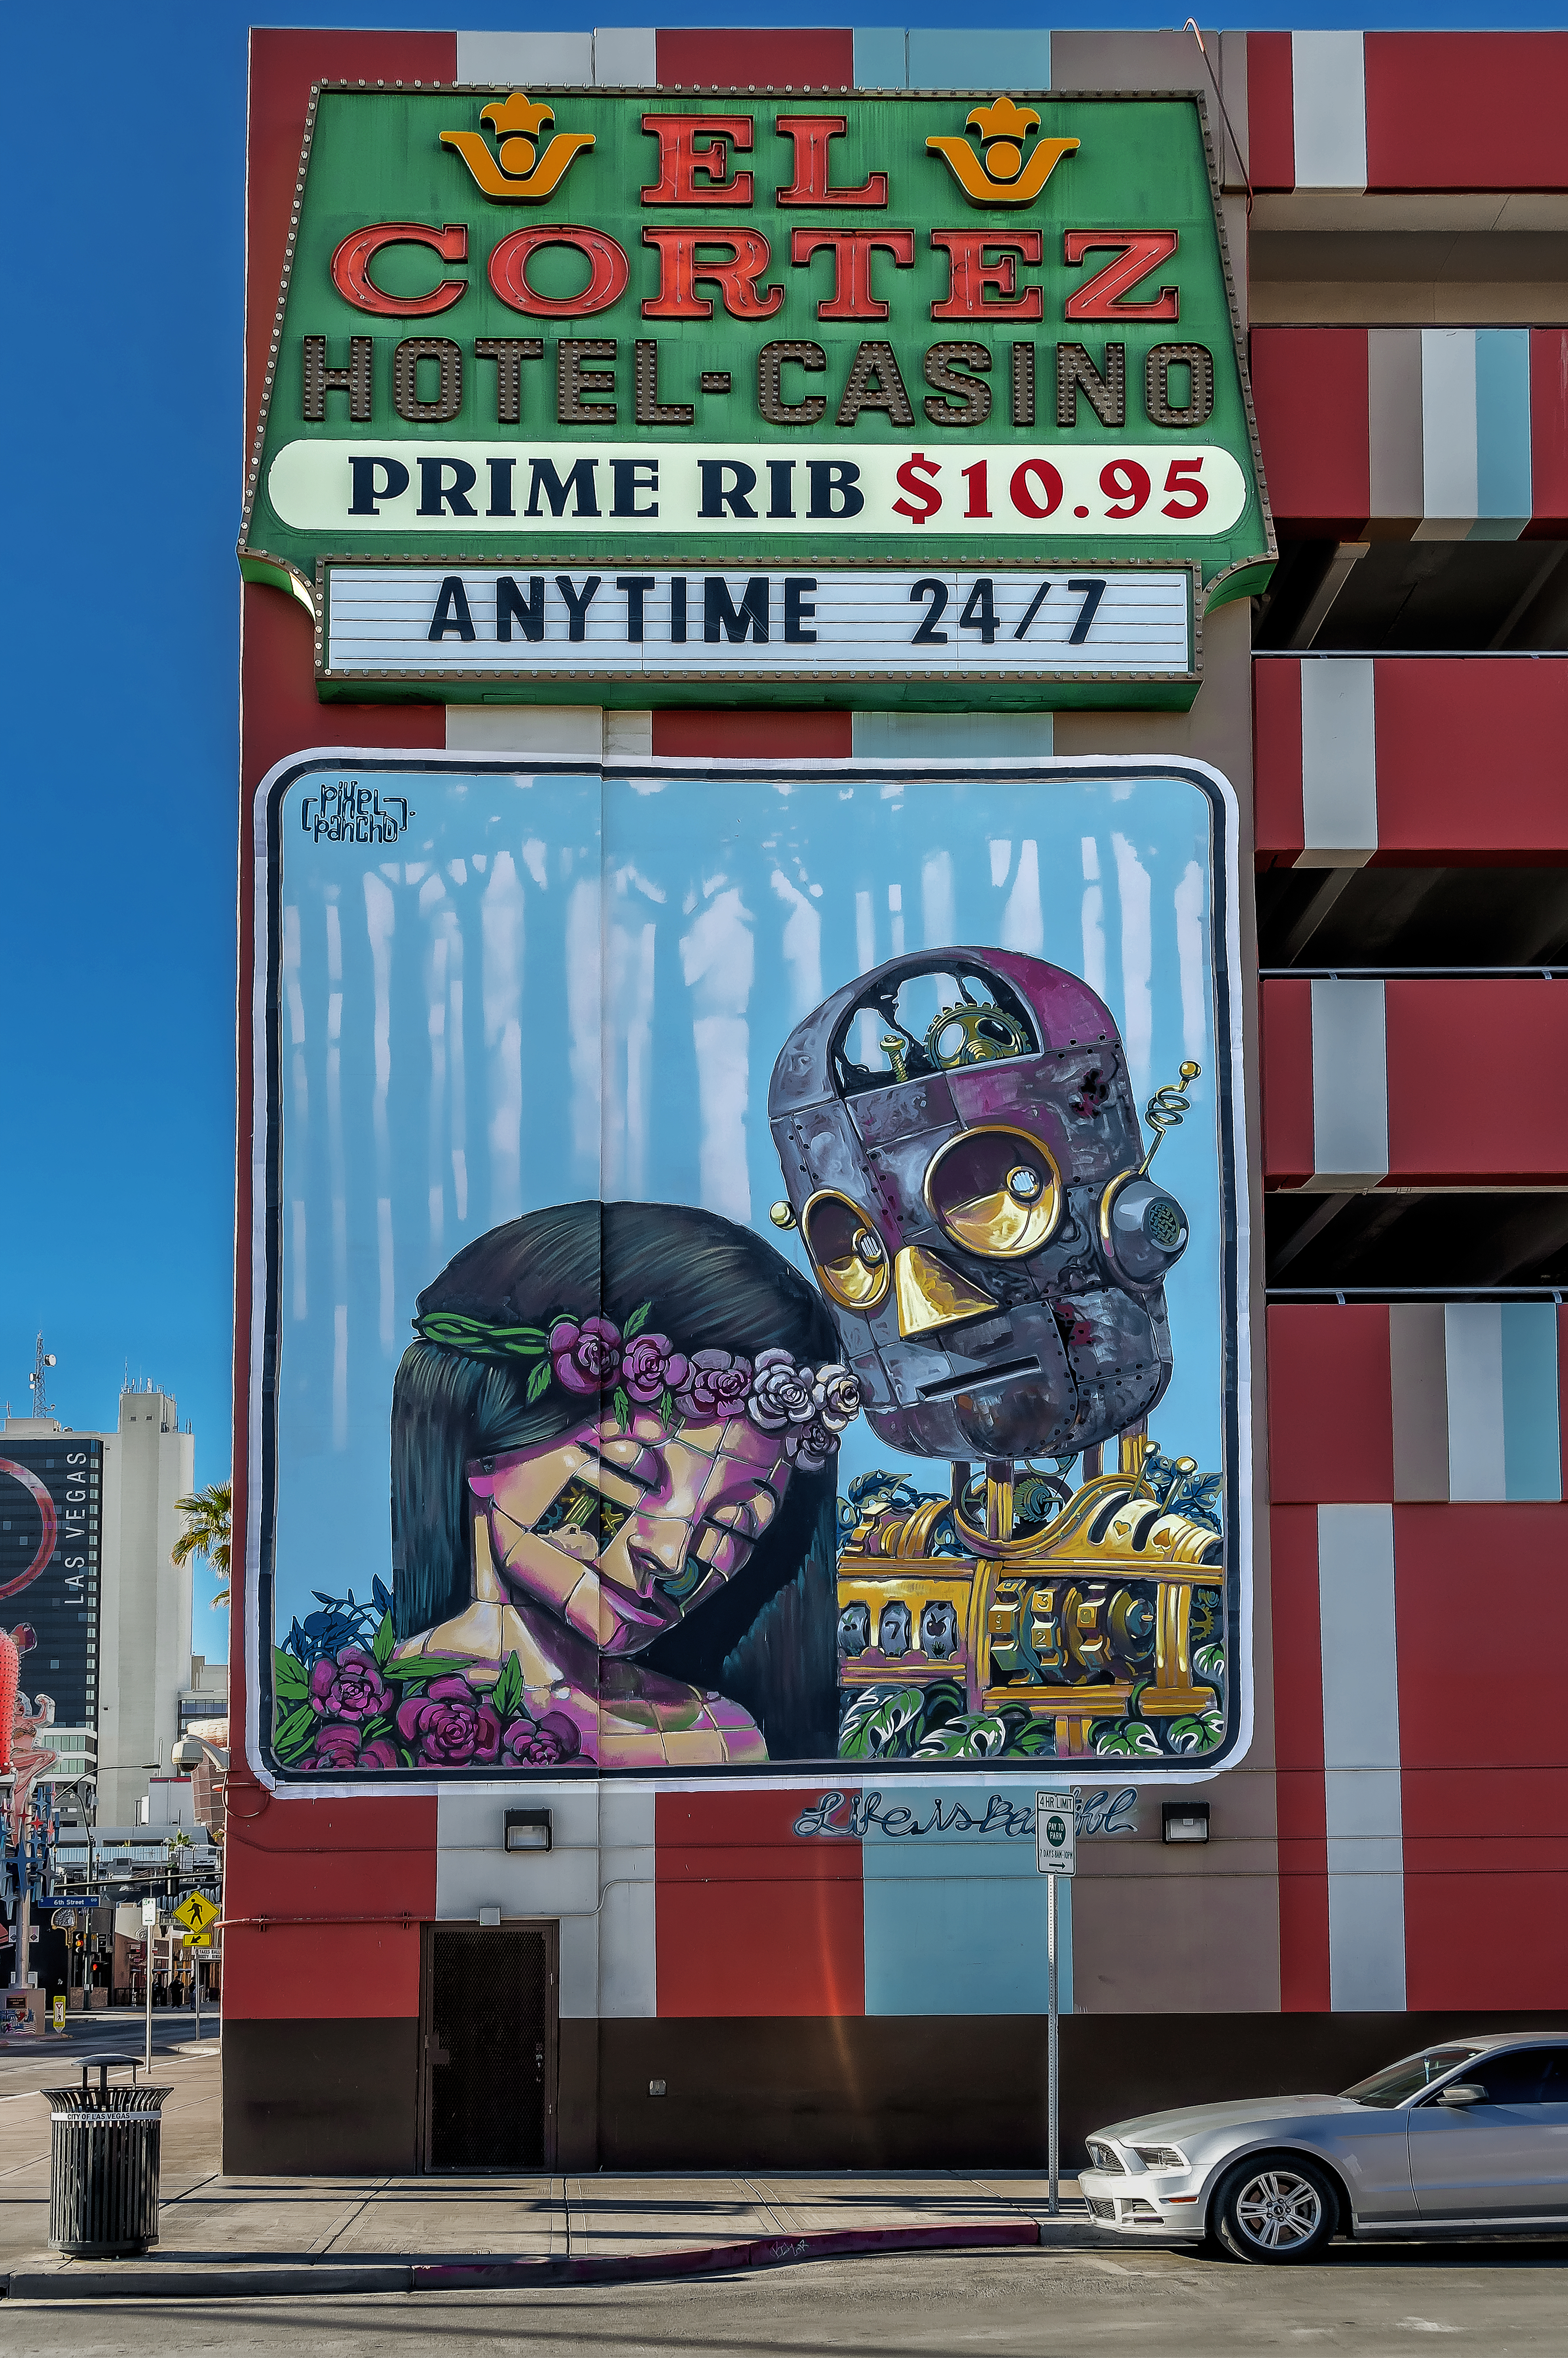
geotagged, Las Vegas DownTown, nevada, united states, usa, a6500, abstract art, art, city, City of Las Vegas, city scene, cityscape, Clark County, Clark County Nevada, Clark County NV, downtown las vegas, Dowtown Las Vegas, fremont, Fremont District, Fremont District Las Vegas, Fremont Street, Fremont Street Experience, Fremont Street Las Vegas, graffiti, las vegas, Las Vegas Attraction, las vegas boulevard, Las Vegas Graffiti, Las Vegas NV, Las Vegas Photography, Las Vegas Public Art, Las Vegas Sights, Las Vegas Street Art, Las Vegas Street Photography, Las Vegas Streets, las vegas strip, Las Vegas Vacation, Las Vegas Valley, mural, Nevada Tourism, nv, paradise, Paradise Nevada, public art, scenic, sightseeing, sin city, sony, SONY a6500, SONY Alpha 6500, sony mirrorless, street, street art, street photography, street scene, street shot, Street Walking, streetscape, tourism, tourist attraction, travel photography, urban, Vacation Photo, vegas strip, advertising, poster, urban area, billboard, display advertising, fictional character, facade, fiction